J. R. R. Tolkien: Artist and Illustrator

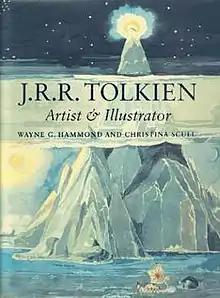
Cover of first edition, featuring Tolkien's painting of Taniquetil

J. R. R. Tolkien: Artist and Illustrator is a collection of paintings (mostly watercolour) and drawings by J. R. R. Tolkien for his stories, published posthumously in 1995. The book was edited by Wayne G. Hammond and Christina Scull. It won the 1996 Mythopoeic Scholarship Award for Inklings Studies. The nature and importance of Tolkien's artwork is discussed.